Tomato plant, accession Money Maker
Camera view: bottom (45 deg); turntable rotation: 90 degrees
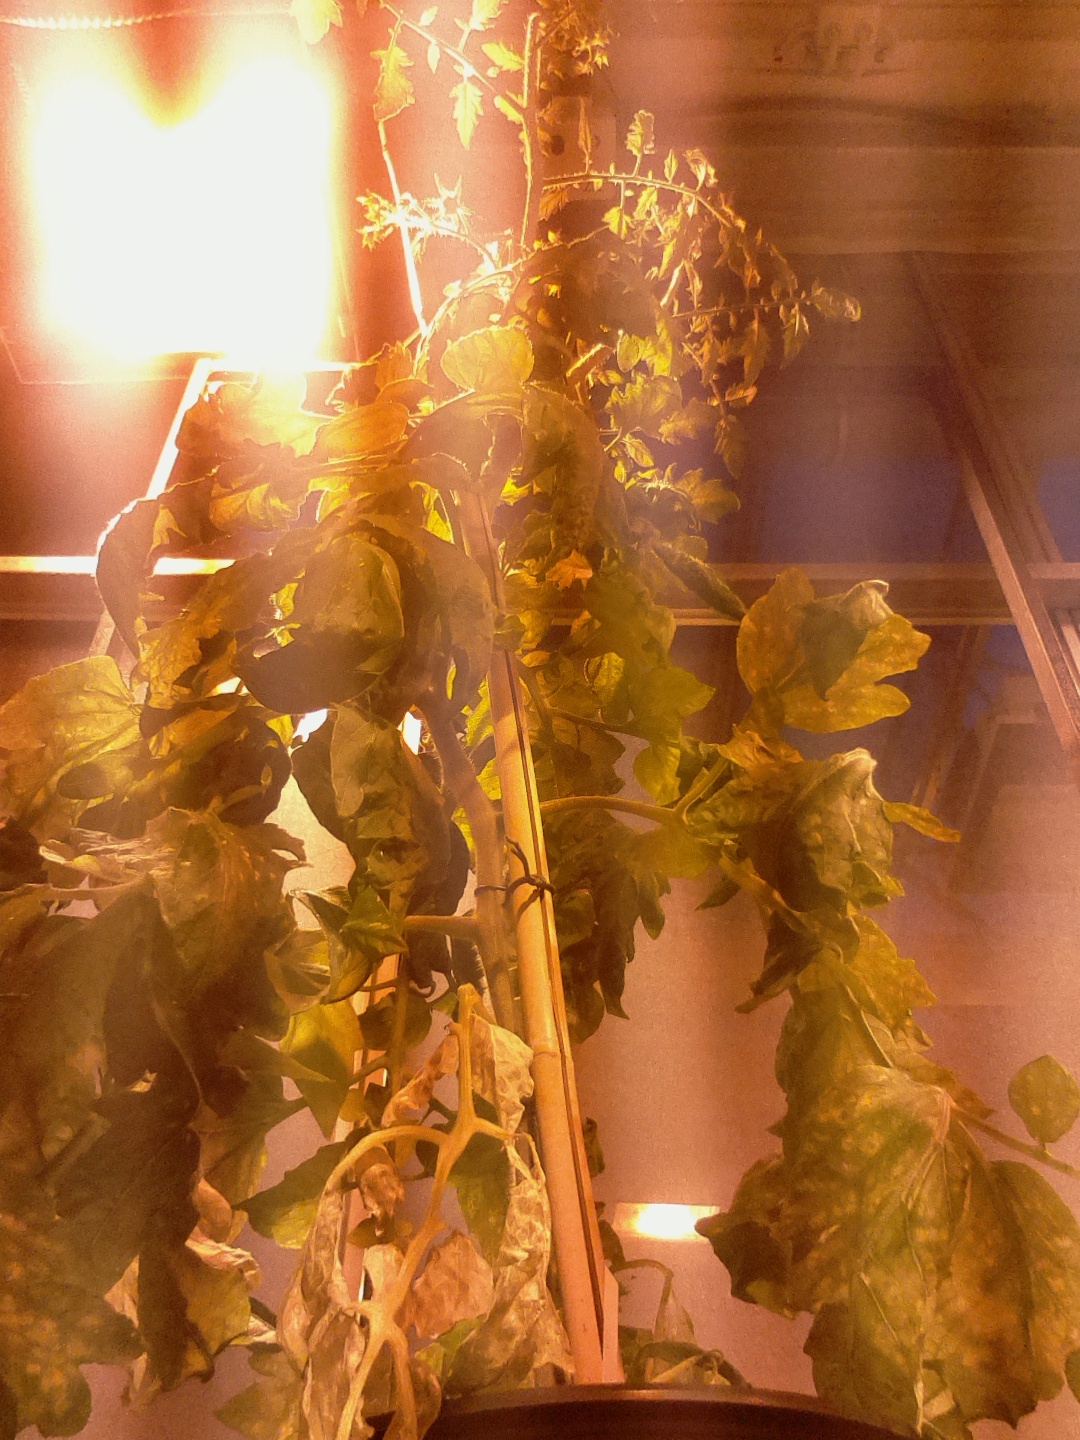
BBCH growth stage 72: 20%-30% of final fruit size